Yakub (Nation of Islam)

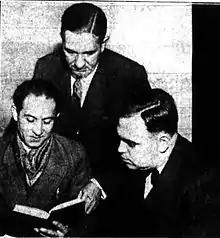

He attracted a following but caused trouble, leading the Meccan authorities to exile him and his 59,999 followers. They then went to an isle in the Aegean Sea called Pelan, which Elijah Muhammad identified as modern-day Patmos. Yakub developed Christianity to fool the black people into supporting him and to trick them into not knowing their true history. Once there, he established a despotic regime, starting to breed out the black traits of his followers. This entailed breeding new children, with those who were too dark being killed at birth and their bodies being fed to wild animals or incinerated. Yakub died at the age of 150, but his followers carried on his work as he passed down his knowledge. After 600 years, the white race was created. All the races other than the black race were by-products of Yakub's work, as the "red, yellow and brown" races were created during the "bleaching" process, with the red germ coming out of the brown, the yellow coming from the red, and from the yellow the white.